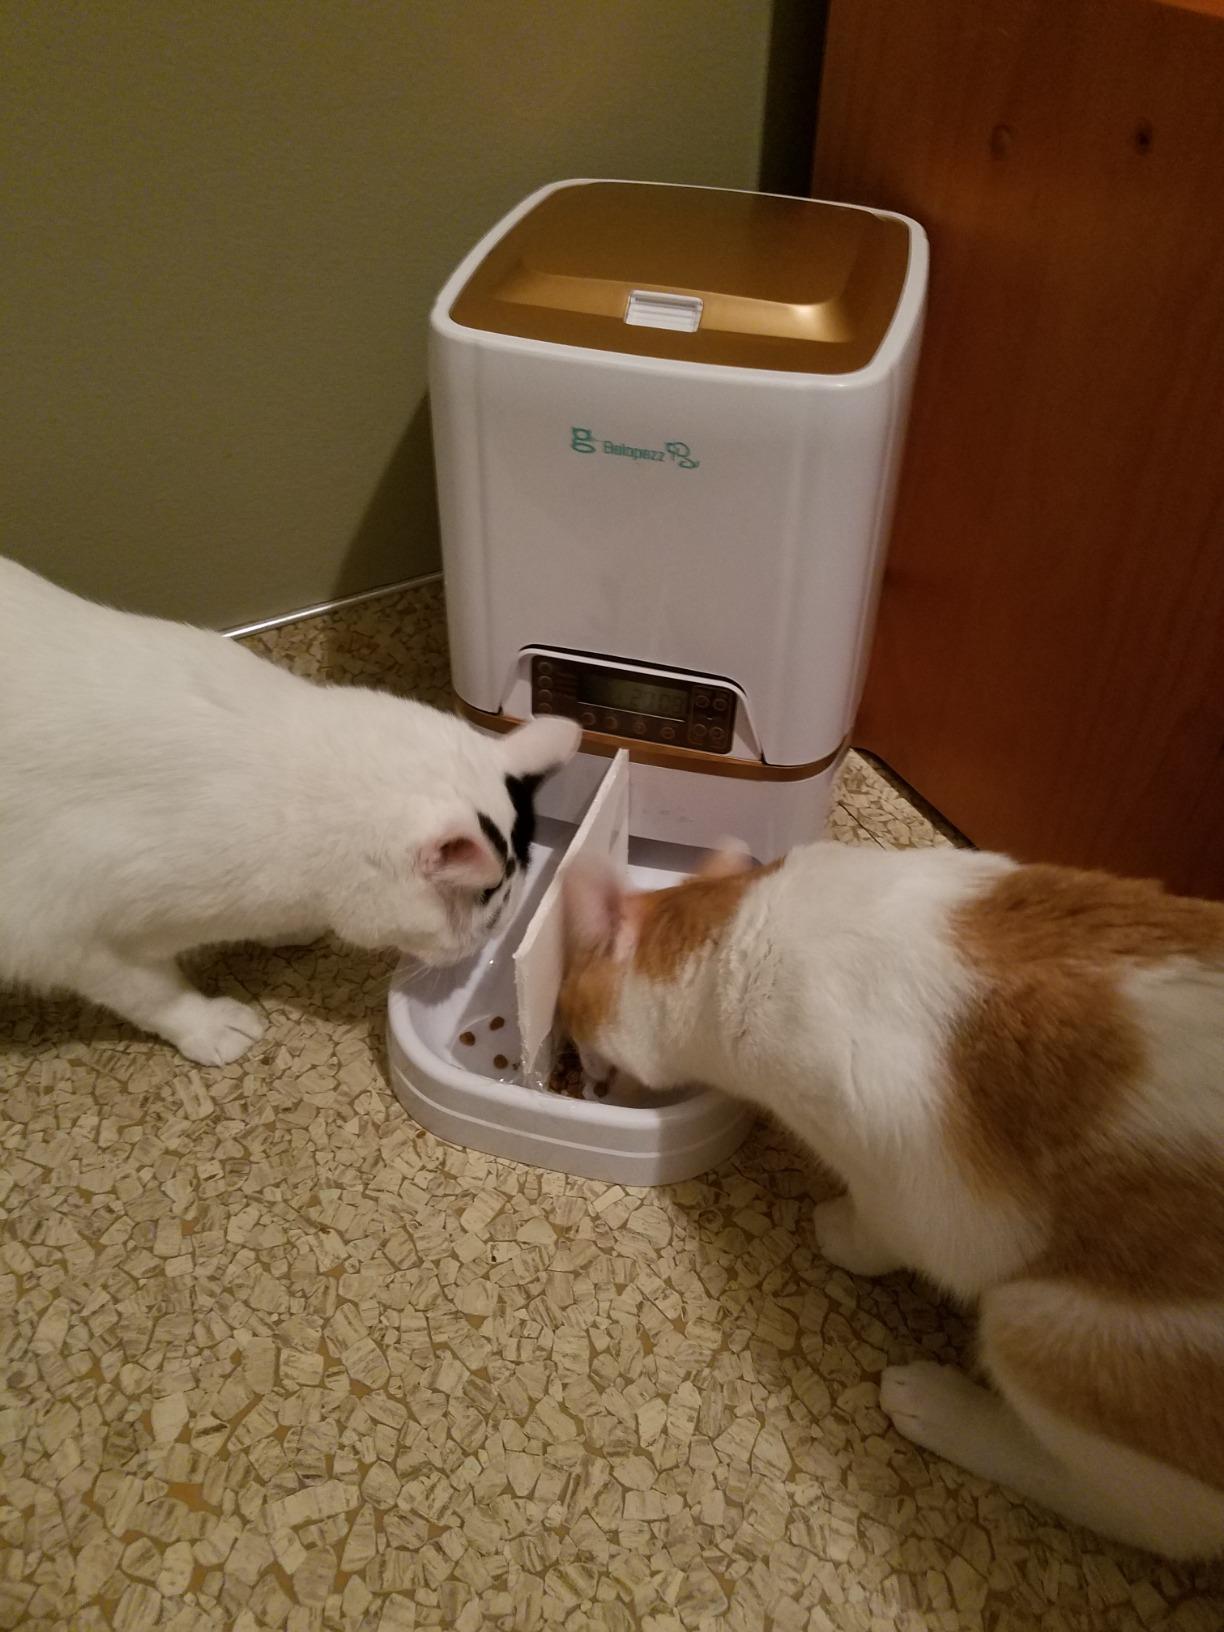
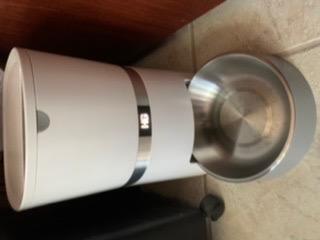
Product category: items_feeder
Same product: no